2008 World Masters Athletics Indoor Championships

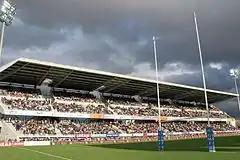
Stade Marcel-Michelin in 2011

2008 World Masters Athletics Indoor Championships is the third in a series of World Masters Athletics Indoor Championships (also called World Masters Athletics Championships Indoor, or WMACi). This third edition took place in Clermont-Ferrand, France, from 17 to 22 March 2008.